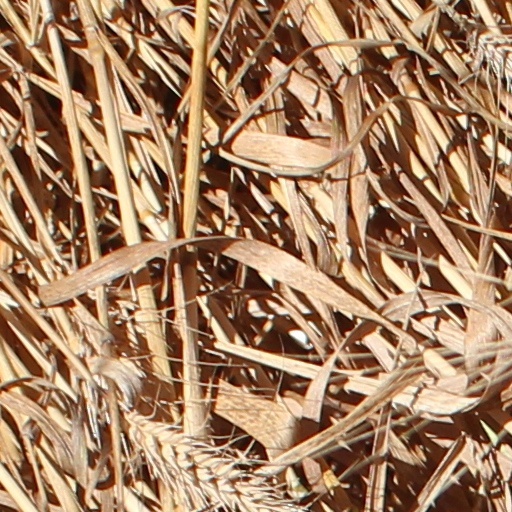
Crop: wheat